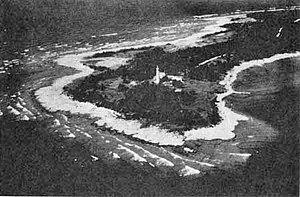
Le phare de Seul Choix, est un phare au nord-ouest du lac Michigan situé dans un parc d'État près Doyle Township et à 18 km à l'est de Manistique du Comté de Schoolcraft, Michigan.